John Belasyse, 1st Baron Belasyse

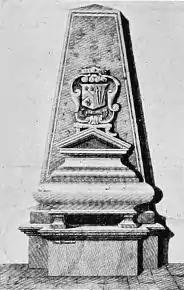
Monument to Lord Belasyse in the old Church of St Giles in the Fields, London, showing the arms of Belasyse impaling Paulet, for his 3rd wife. This monument was destroyed during the rebuilding of the present Georgian church.

He died on 10 September 1689 and was buried on 14 September 1689 at the church of St Giles in the Fields, London. A monument erected to his memory in the old Church was moved to the churchyard when the present Georgian church was built and subsequently decayed, but the inscribed tablet survives now in the south porch, reading as follows: